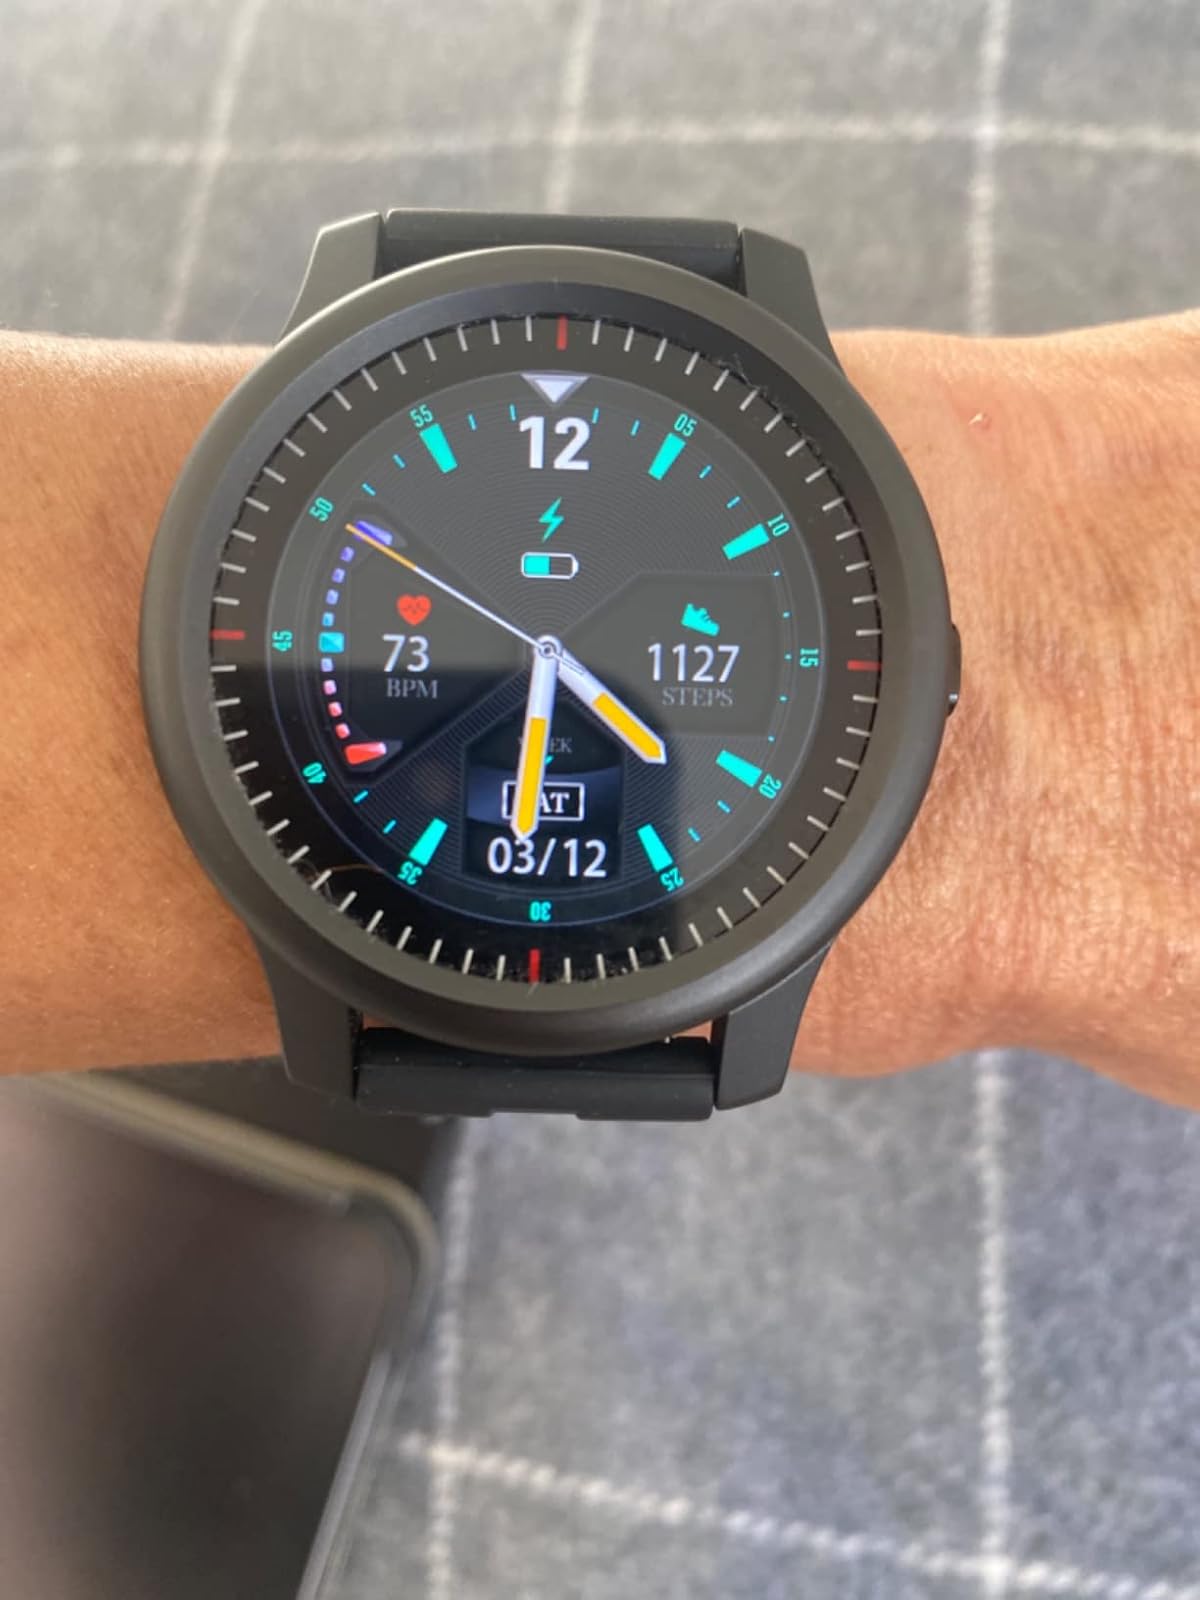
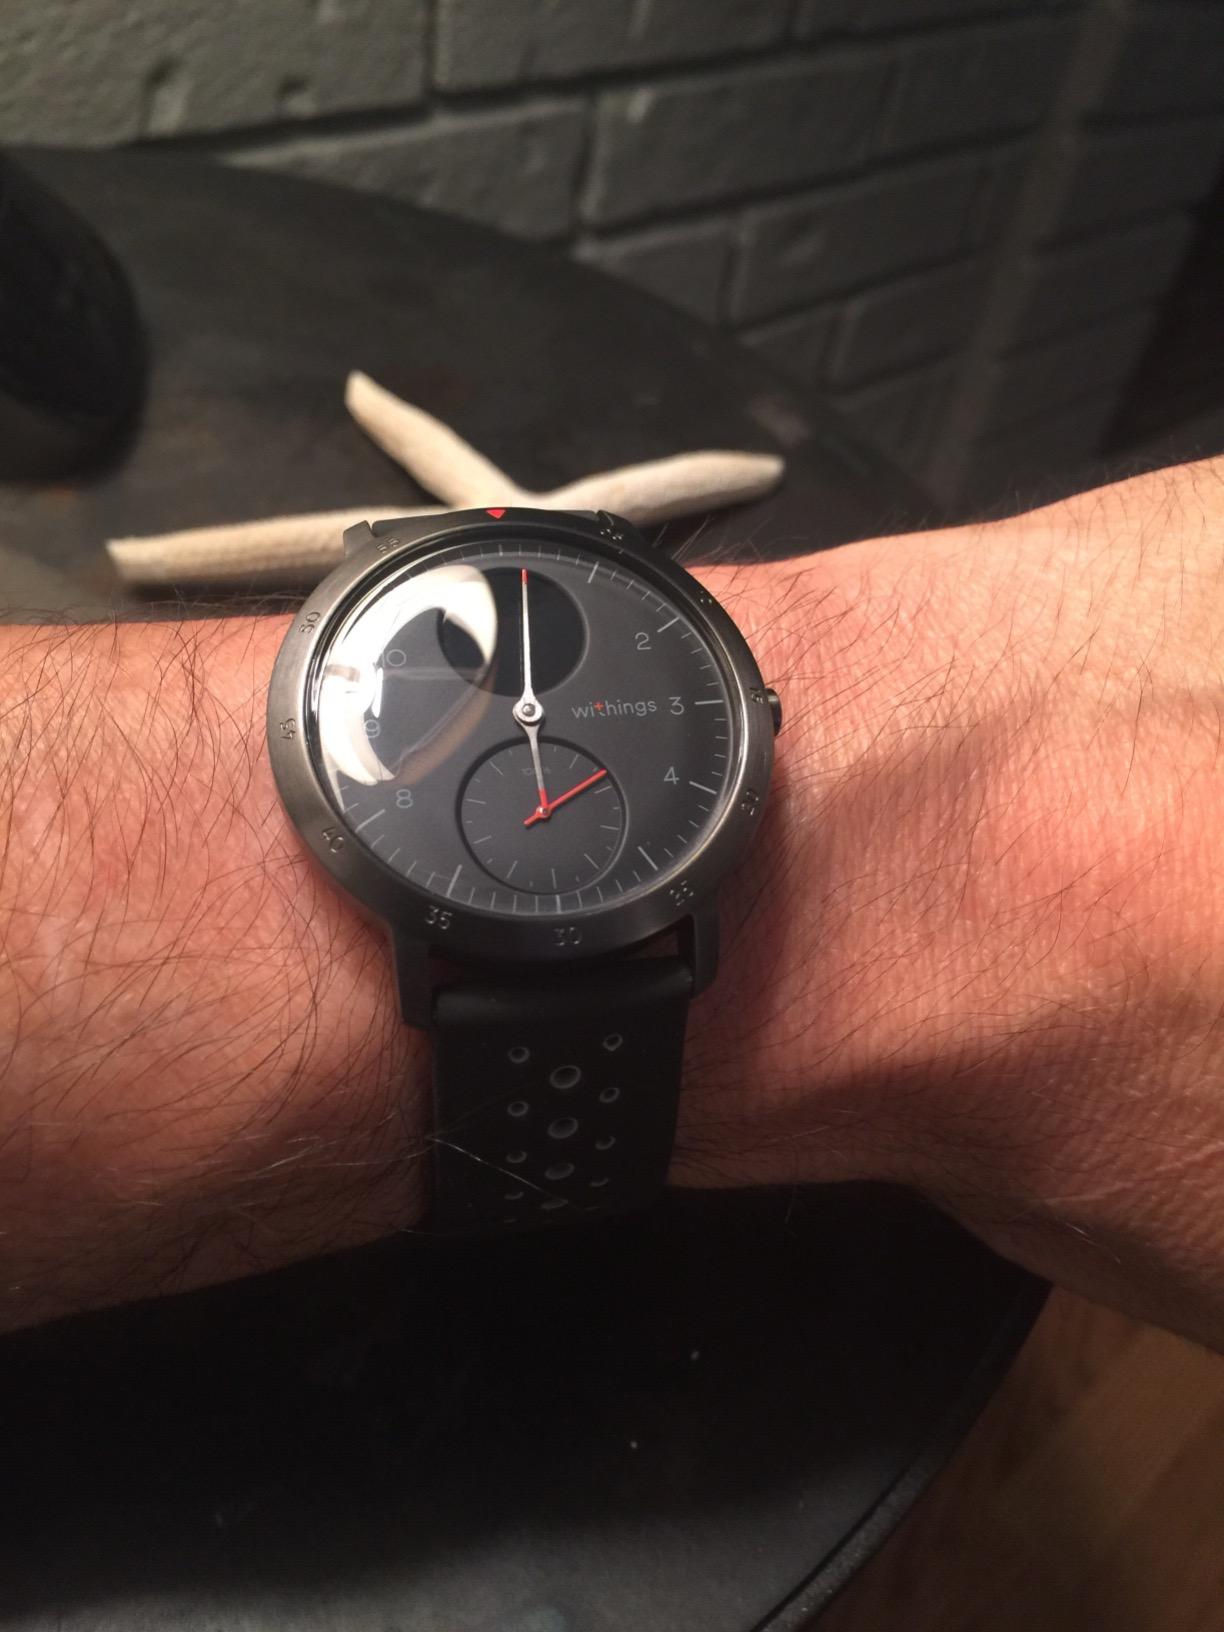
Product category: smartwatch
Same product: no